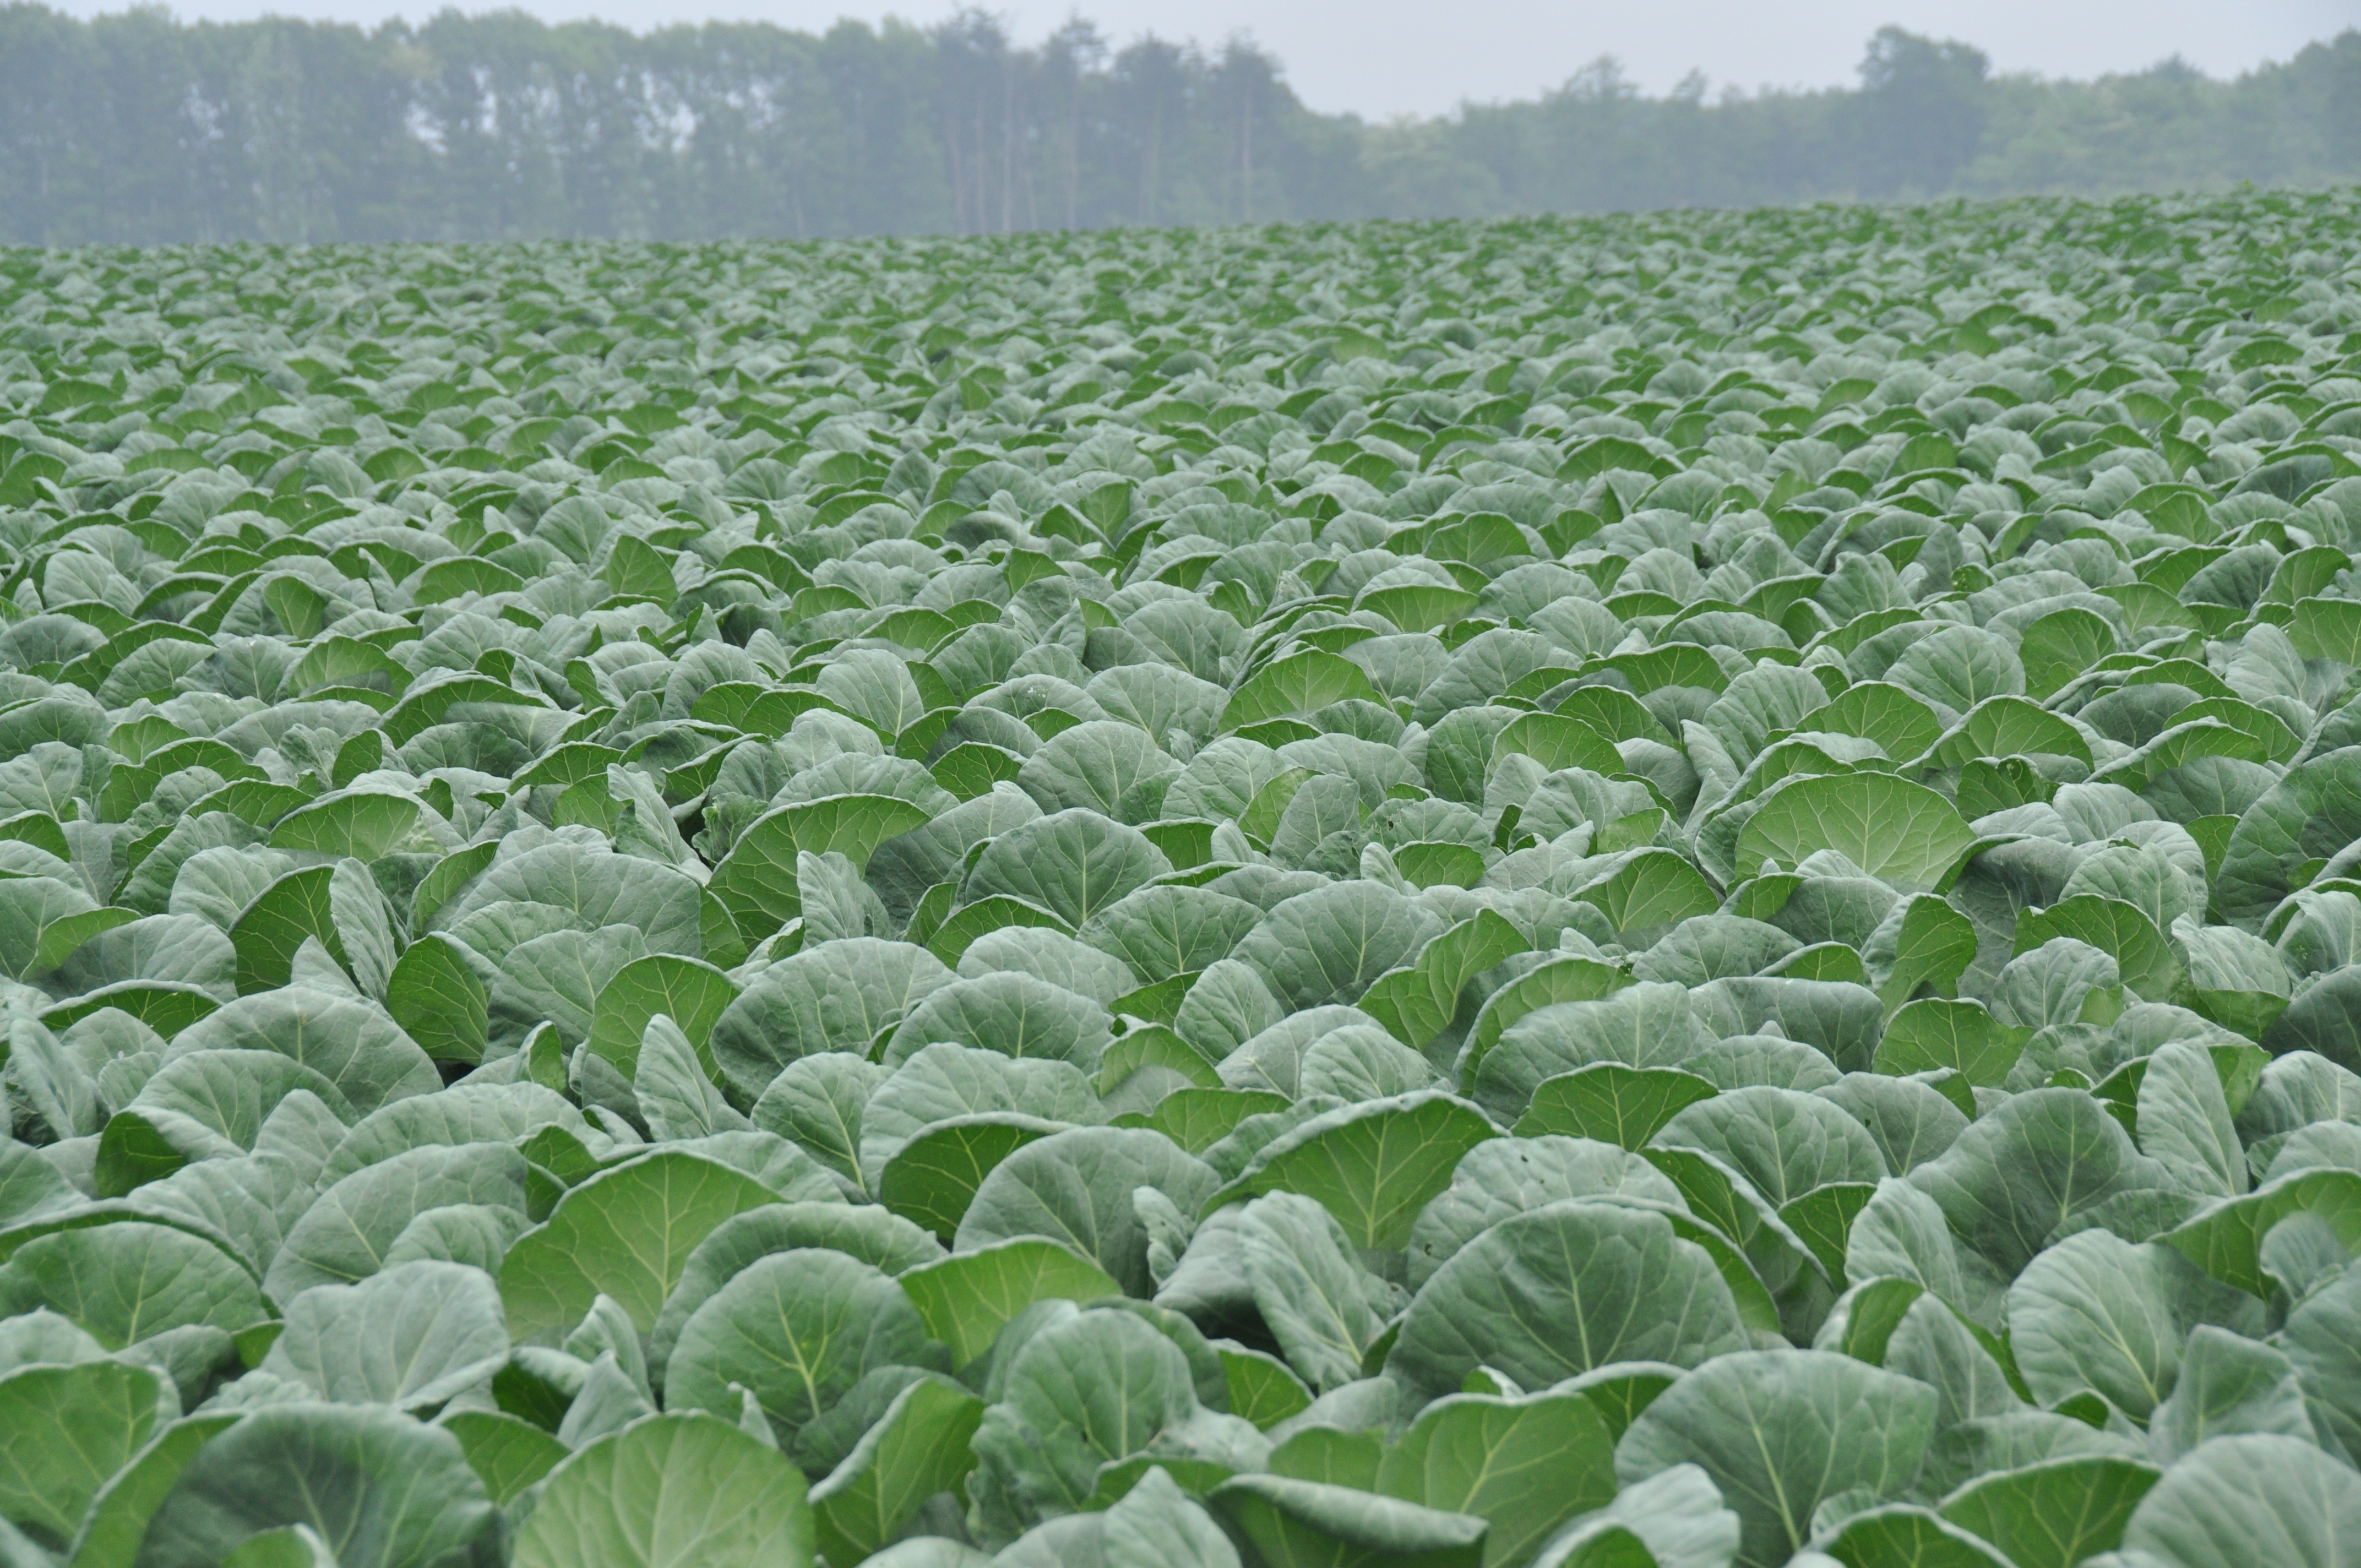
field, food, produce, vegetable, crop, soil, agriculture, plantation, cabbage, brassica, cabbage field, mustard plant, olivine